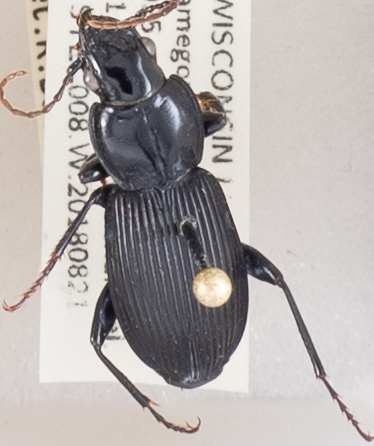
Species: Pterostichus coracinus
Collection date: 2018-08-21
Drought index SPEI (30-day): -0.864
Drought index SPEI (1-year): -0.46
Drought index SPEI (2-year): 1.186